Camille (2008 film)

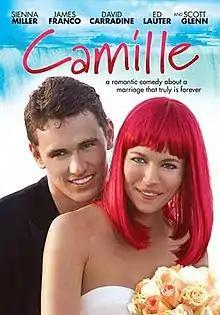
Poster

Camille is a 2008 American black comedy film directed by Gregory Mackenzie and starring James Franco and Sienna Miller. The film concerns two ill-matched newlyweds Silas Parker (Franco) and Camille Foster (Miller) and their honeymoon trip to Niagara Falls. After Camille is killed in a motorcycle accident early in the film, she continues to behave as though alive and the remorseful Silas develops loving feelings for her.